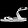
Label: Sandal